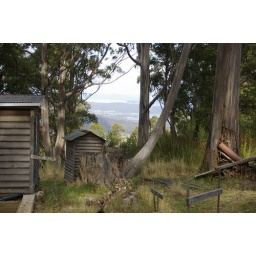
The building on the left is the house and the small building on in the middle is the out-house toilet.